Elizabeth Sparhawk-Jones

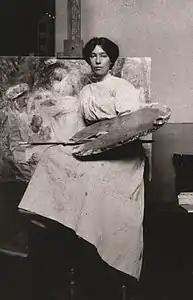

Elizabeth Huntington Jones was born on November 8, 1885, the daughter of Rev. John Sparhawk Jones, D.D. and Harriet Sterett Winchester, who grew up in Northern Baltimore County on the Clynmalira estate. John Sparhawk Jones was a clergyman at the Brown Memorial Presbyterian Church in Baltimore's Bolton Hill until 1890. The Sparhawk-Joneses moved to Philadelphia after John suffered a deep depression and he became the pastor of the Calvary Church in 1894.